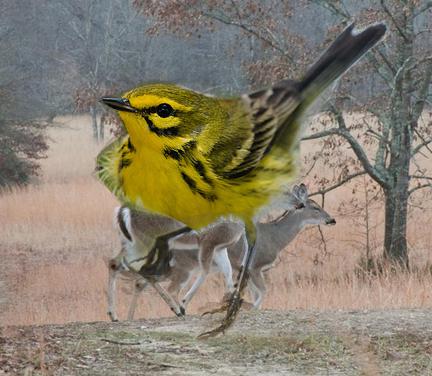
Bird species: Prairie_Warbler
Bird type: landbird
Background: land